Milking Bank

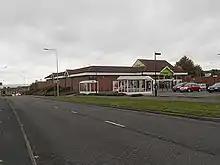
The local Co-op at Milking Bank

Milking Bank is a residential area of Dudley, West Midlands, England.